Cividade de Terroso

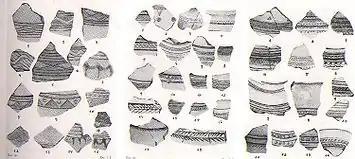
Castro ceramics had many different drawings.

Castro ceramics (goblets and vases) evolved during the ages, from a primitive system to the use of potter's wheels. However, the amphorae and the use of the glass only started to be common with the Romanization. These amphorae, essentially, served for the transport and storage of cereals, fruits, wine and olive oil.